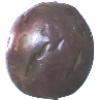
Label: passion_fruit